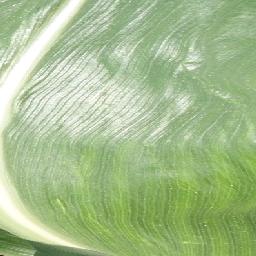
Label: Corn_(Maize)___Healthy